South Uist

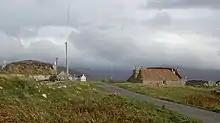
Blackhouses in Howmore

In the 13th century, despite Edgar's quitclaim, Scottish forces attempted to restore parts of Suðreyjar to Scotland, culminating in the Battle of Largs. In 1266, the matter was settled by the Treaty of Perth, which acknowledged the whole of Suðreyjar to Scotland, in exchange for a compensatory sum of money. The Treaty expressly preserved the status of the rulers of Suðreyjar; the MacRory lands, excepting Bute, Arran, and Jura, became the "Lordship of Garmoran", a quasi-independent crown dependency. Following this, the Norse longhouses were gradually abandoned, in favour of new Blackhouses and a new parish church was built at Howmore for South Uist.